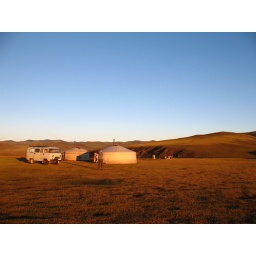
Sleeping in a ger. (our white van on the left)